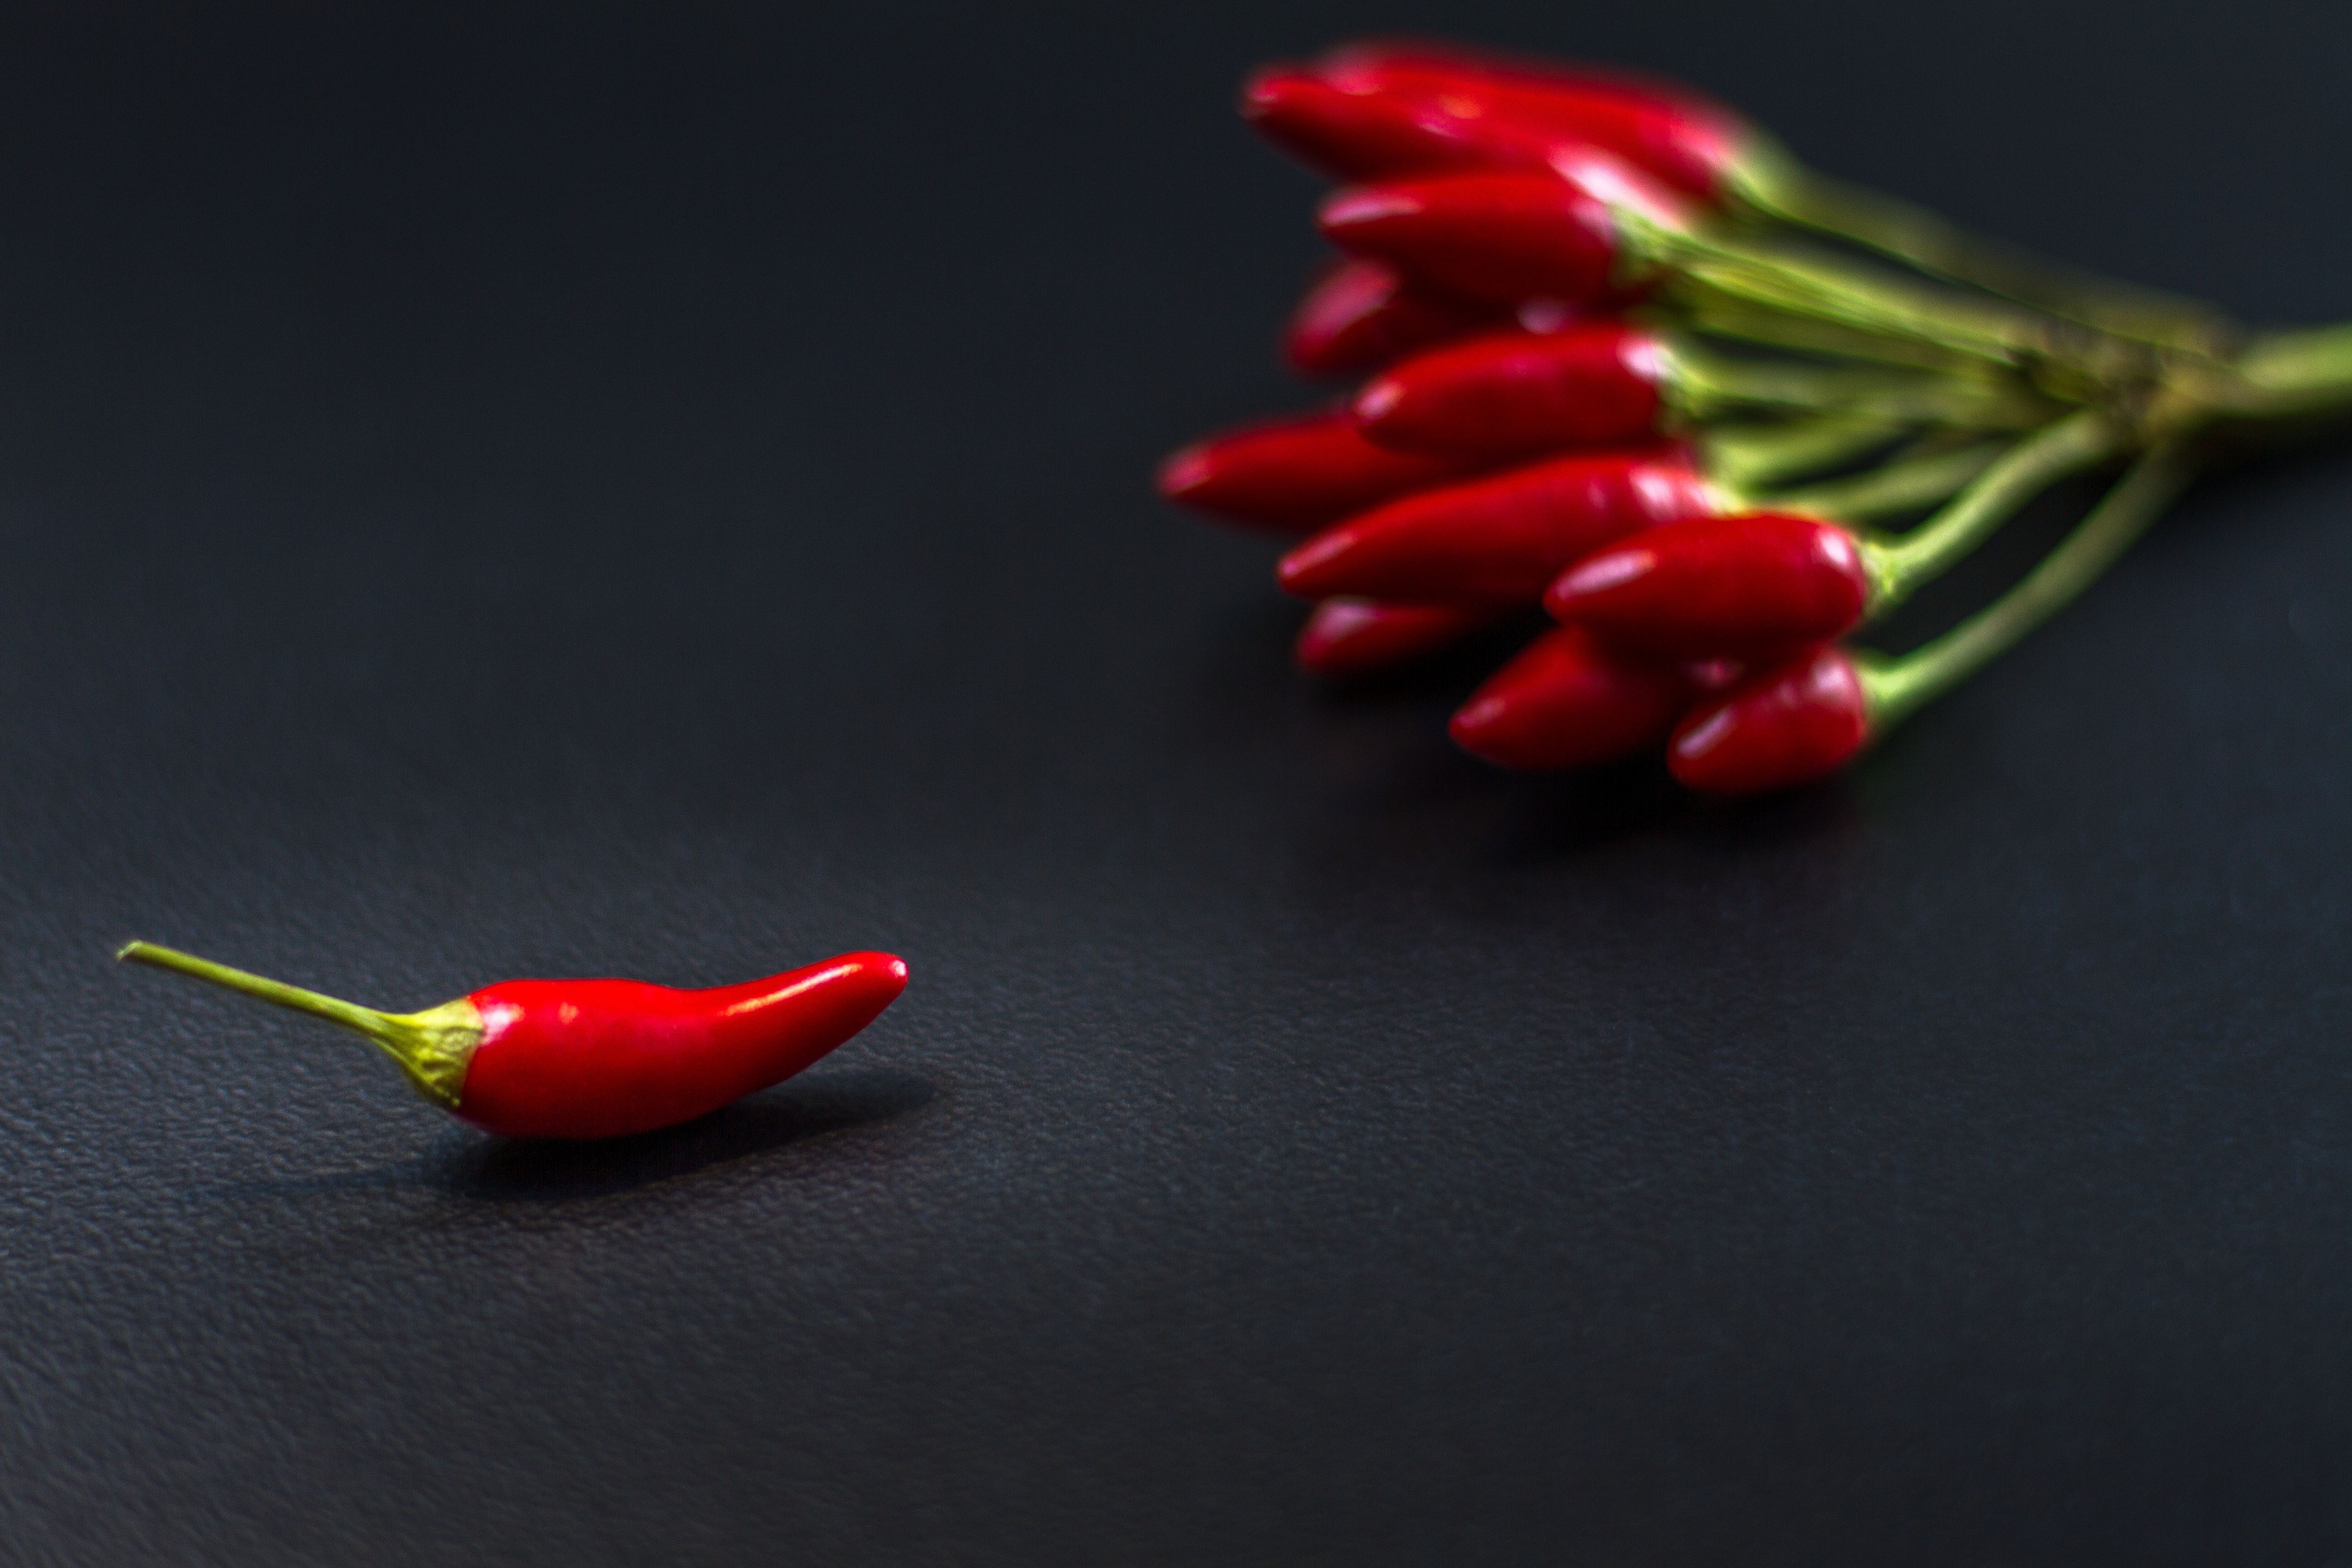
sharp, plant, fruit, flower, petal, food, red, produce, vegetable, color, pepperoni, pods, peppers, chilli, macro photography, flowering plant, chili pepper, chilli peppers, cayenne pepper, land plant, peperoncini, bell peppers and chili peppers